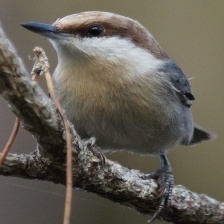
Species: CRESTED NUTHATCH
Scientific name: SITTA CAROLINENSIS